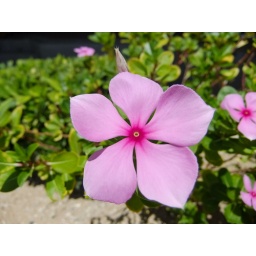
pink flowers in the sunny day.